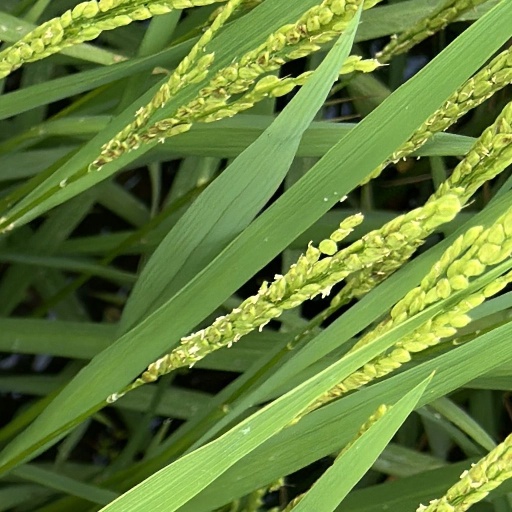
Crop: rice